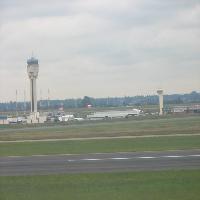
Weather: cloudy or overcast